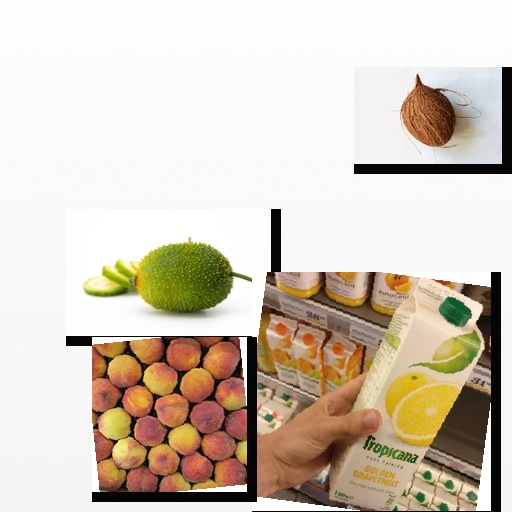
Food items: peach, spiny_gourd, golden_grapefruit_juice, coconut